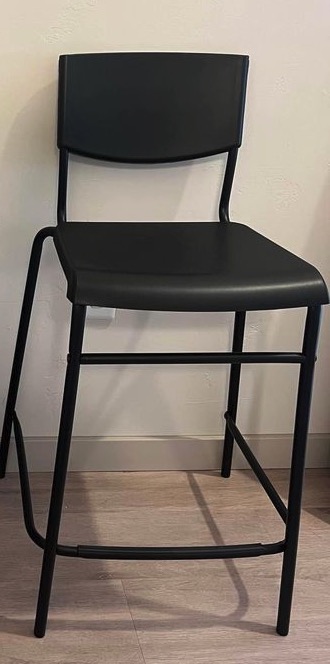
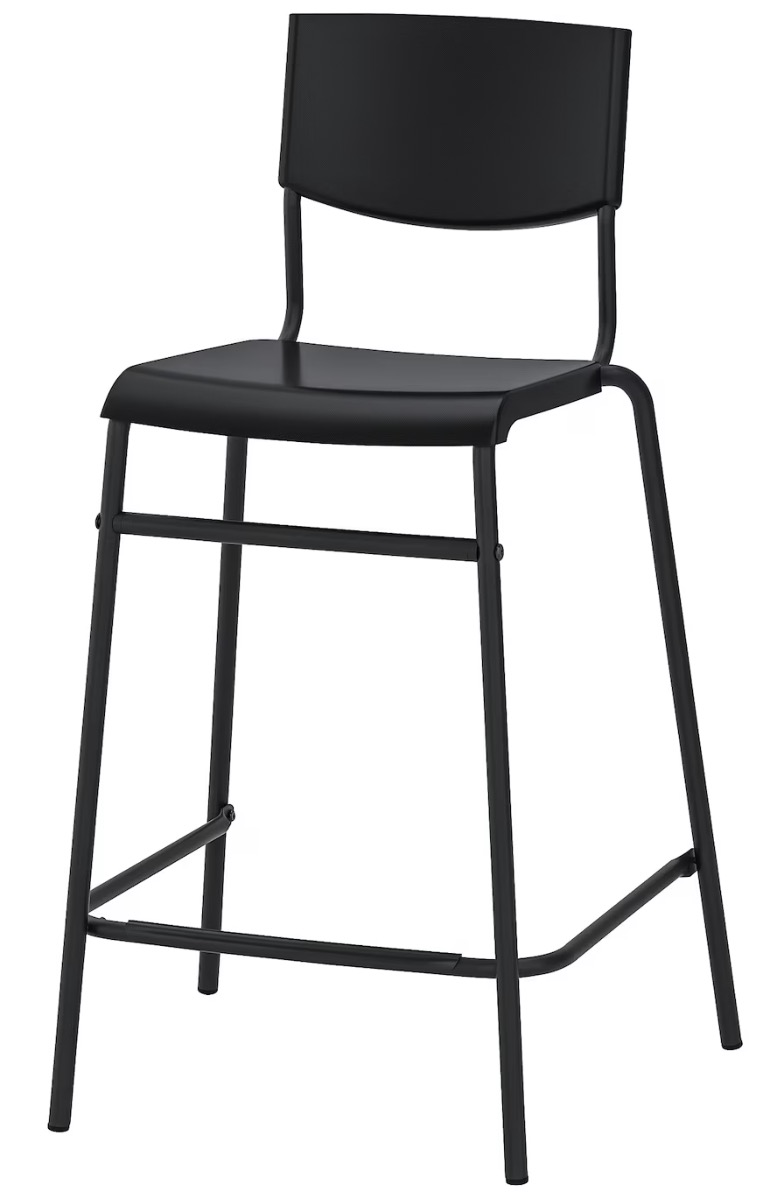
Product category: stool
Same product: yes